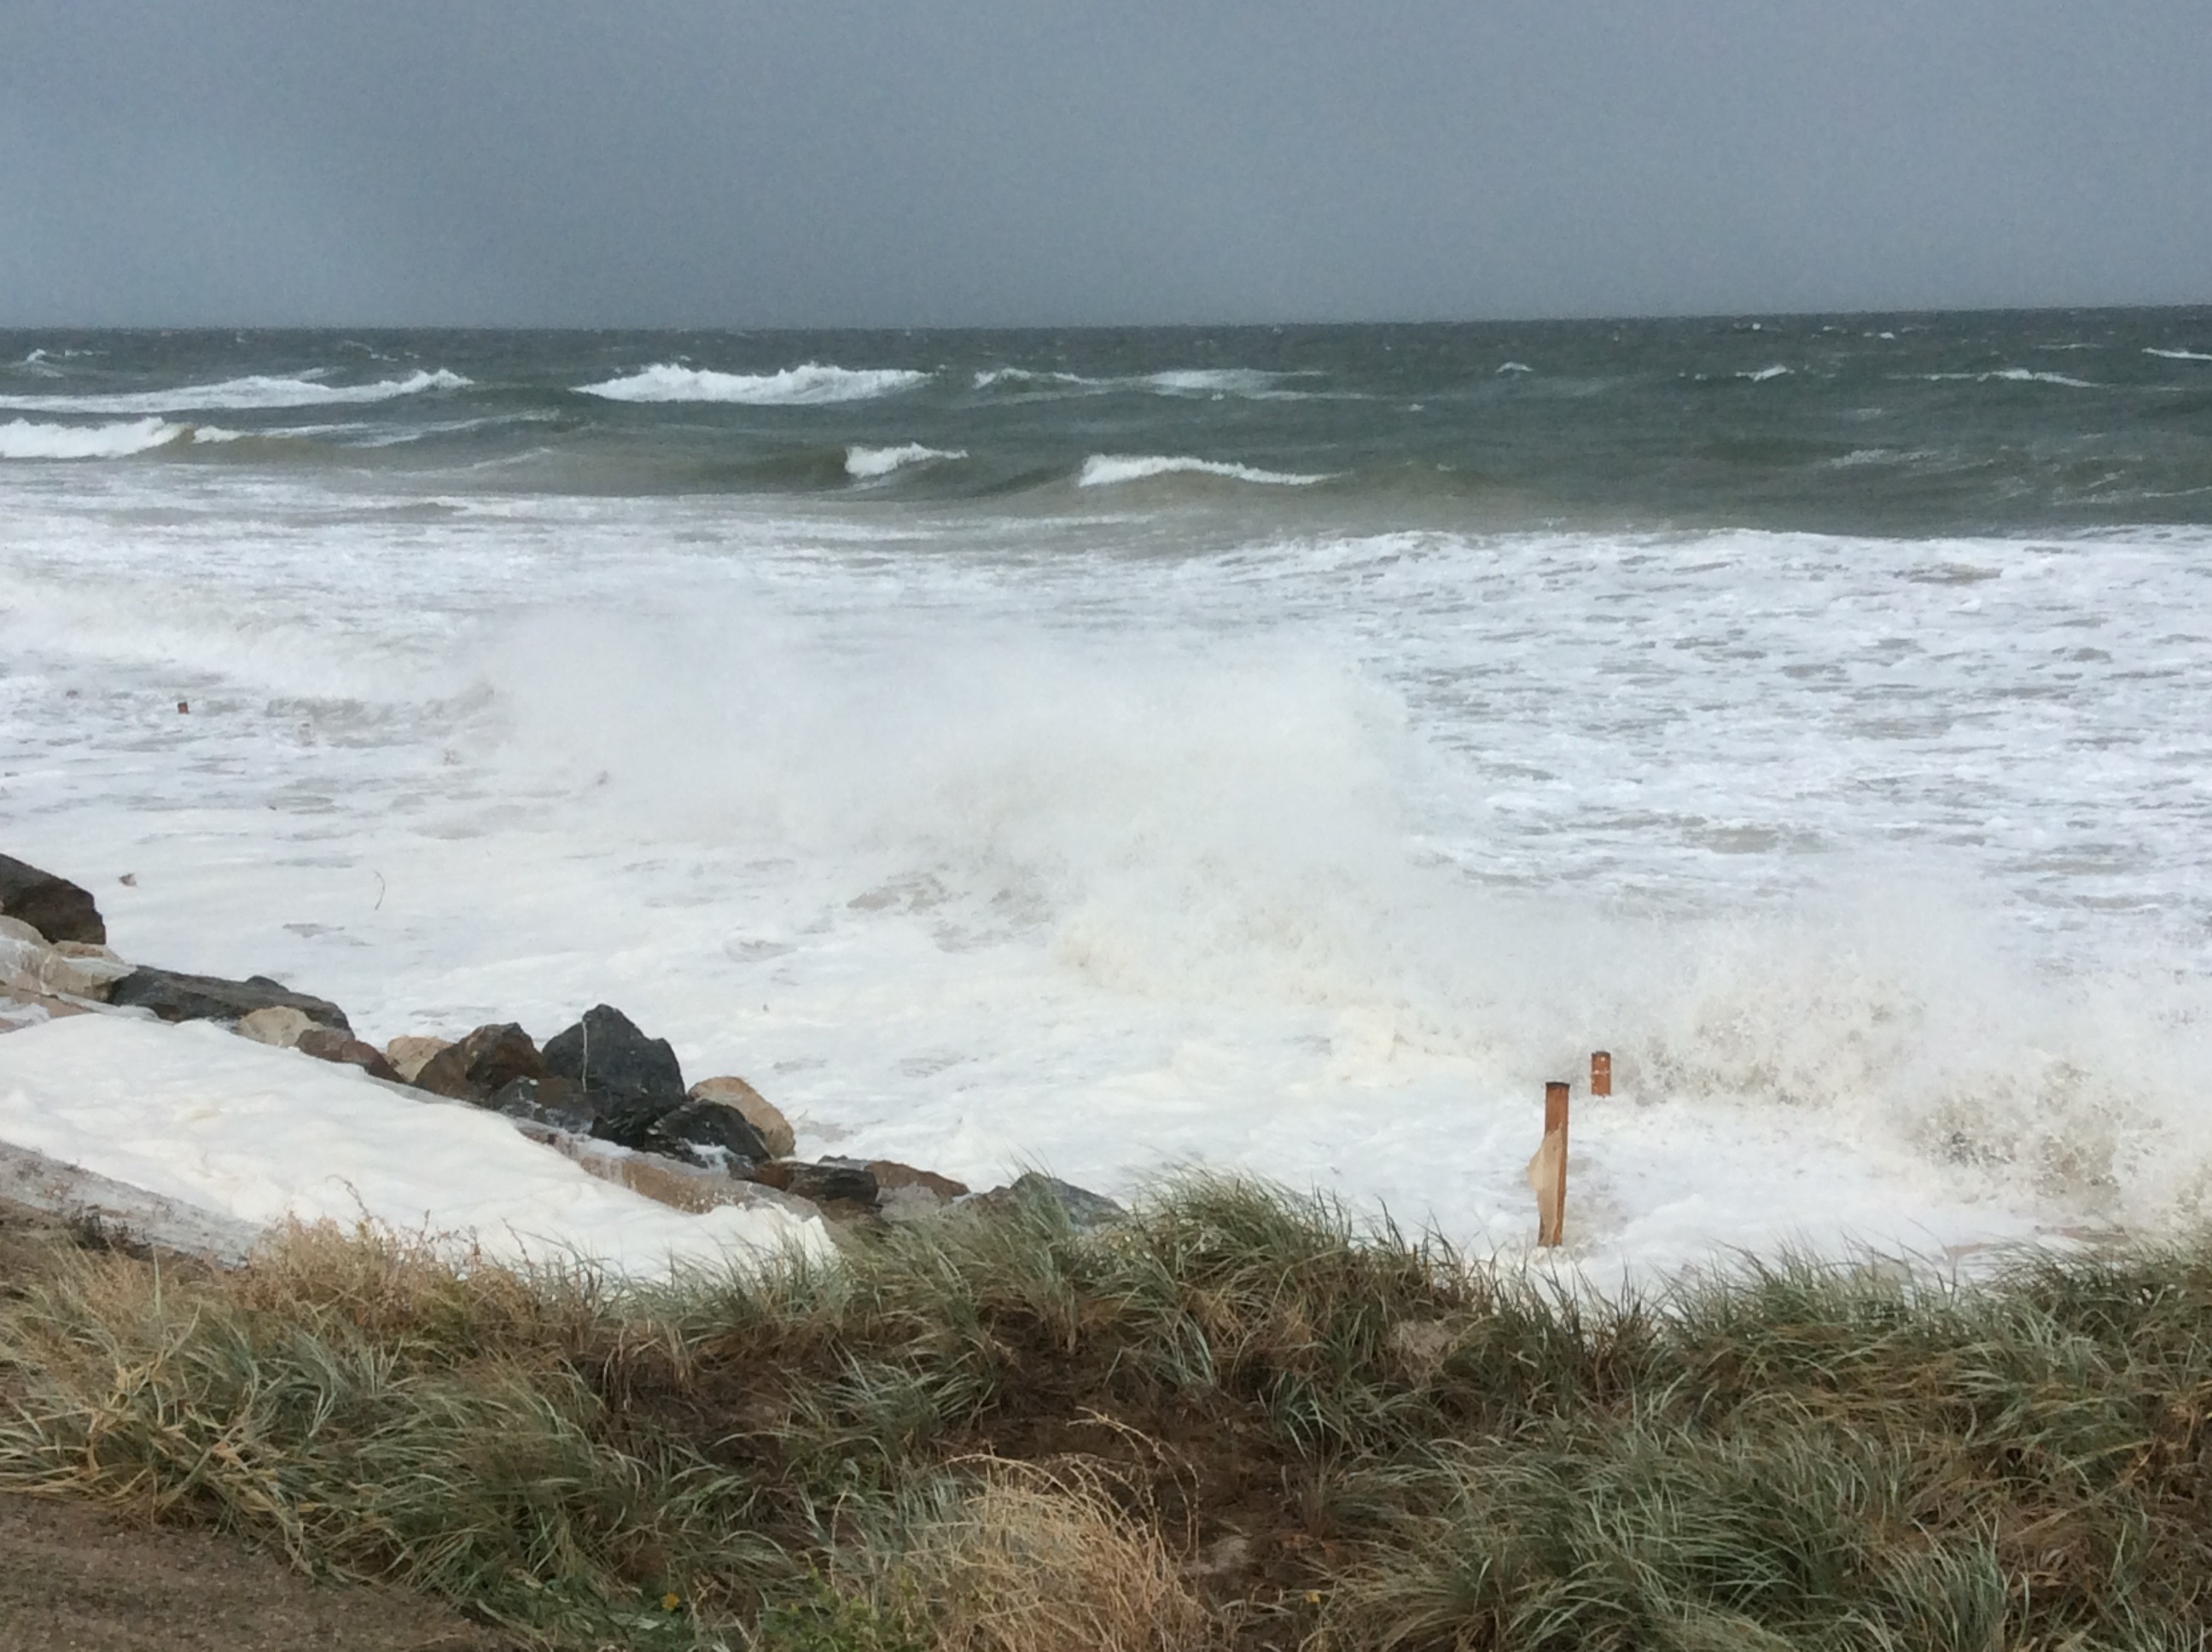
beach, sea, coast, sand, rock, ocean, shore, wave, wind, cliff, bay, terrain, body of water, wind wave